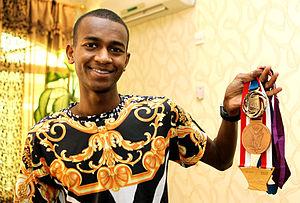
Mutaz Essa Barshim est un athlète qatari, spécialiste du saut en hauteur.